Tibor Reich

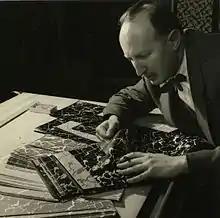
Reich in 1957

Tibor Reich ATI FSIA, FRSA (1 October 1916 – 3 February 1996) was a British textile designer. His company, Tibor Ltd., produced designs featured in projects including the Festival of Britain, Concorde, HMY "Britannia", Coventry Cathedral, Clarence House and the Queen Elizabeth 2. Reich was awarded a Design Council Award in 1957 and a medal from The Textile Institute in 1973.